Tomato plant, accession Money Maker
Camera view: bottom (45 deg); turntable rotation: 30 degrees
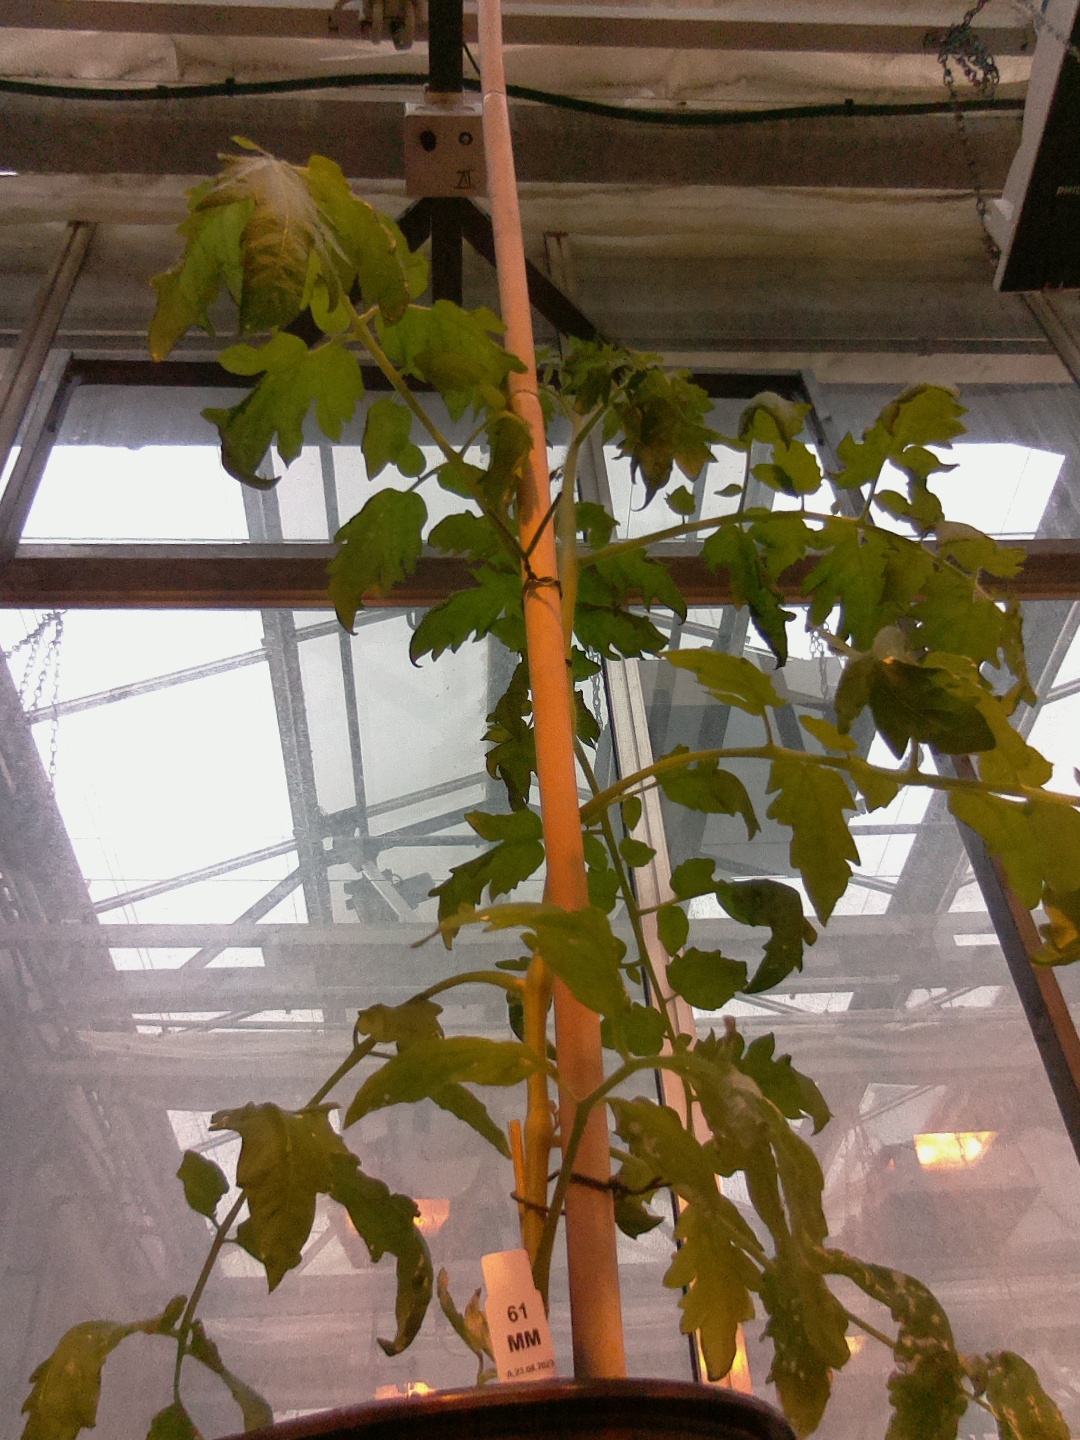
BBCH growth stage 53: 3 inflorescences visible